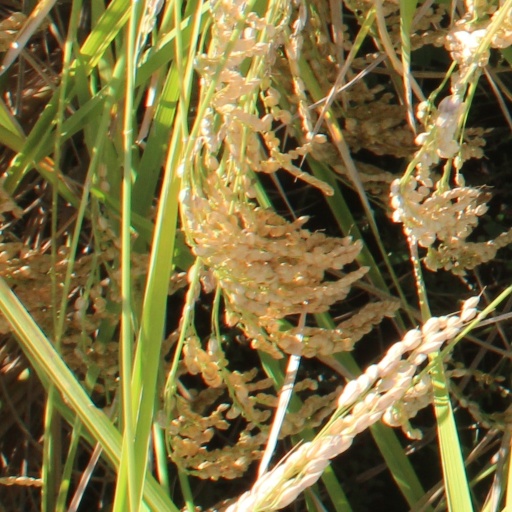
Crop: rice